Firepower (comics)

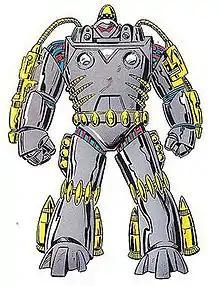

Firepower is an alias used by two supervillains appearing in American comic books published by Marvel Comics.